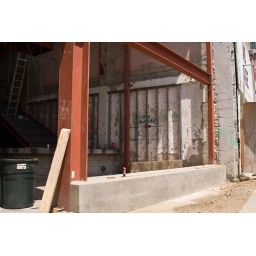
A glass wall will go up here, allowing light in and out.